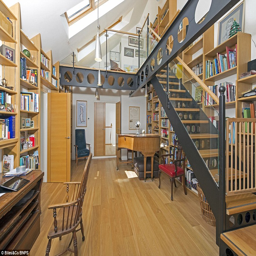
the house , which can be a-bedroom home or divided up into several smaller properties , is now on the market for £ 3million